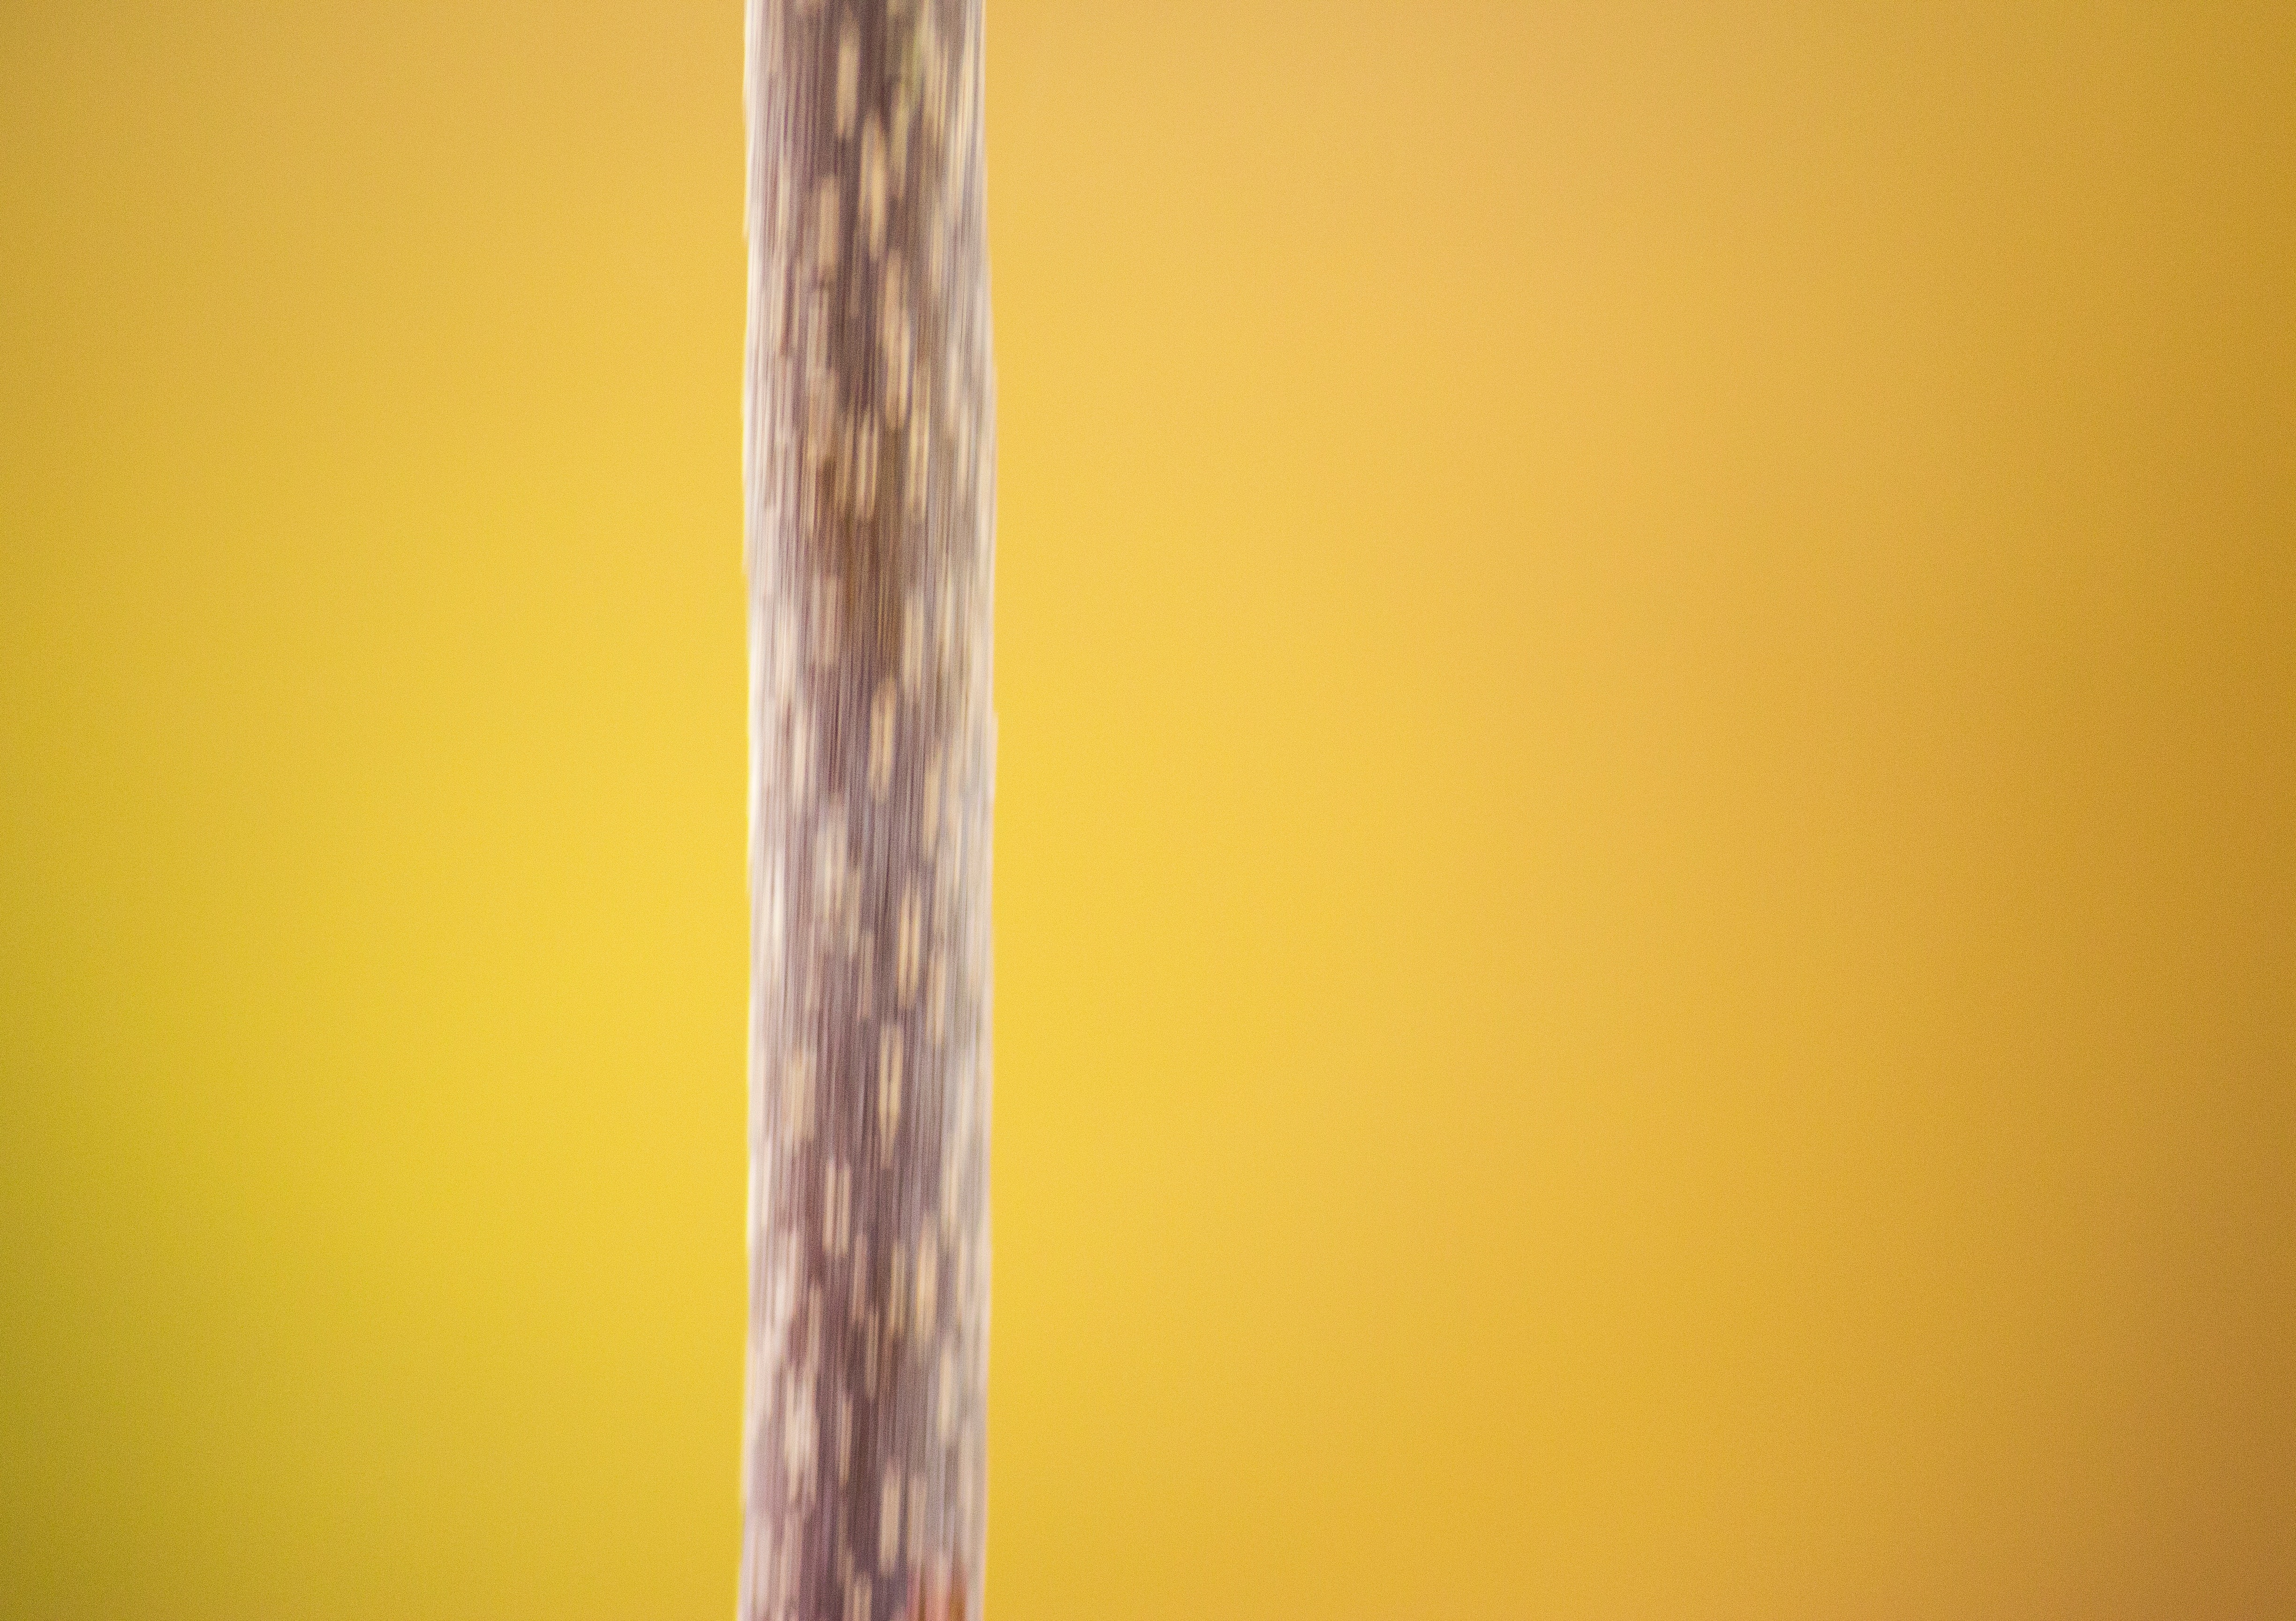
wing, light, line, column, yellow, lighting